Ari Gesini

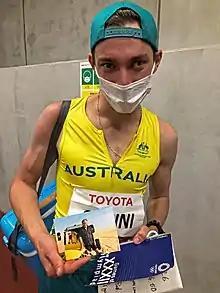
Gesini with a photo of his dad, Steve, who died in June 2021, a few months before Gesini competed at the Tokyo 2020 Paralympic Games

At the 2020 Tokyo Paralympics, he finished seventh in his heat of the Men's 100m T38 and 11th in the Men's Long Jump T38. At the 2024 World Para Athletics Championships in Kobe, Japan, he finished sixth in the Men's Long Jump T38 with a distance of 6.03m (+1.9).